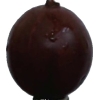
Label: gooseberry